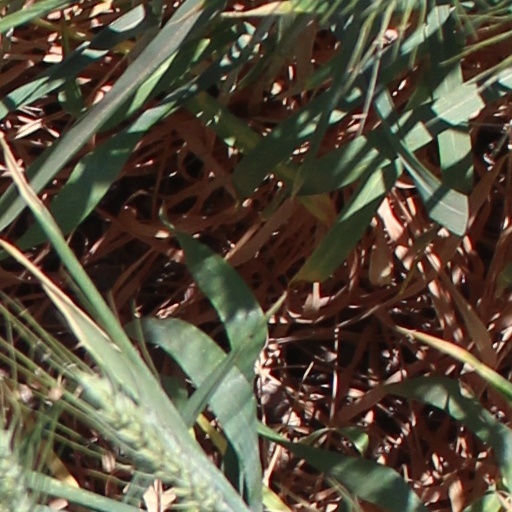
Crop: wheat